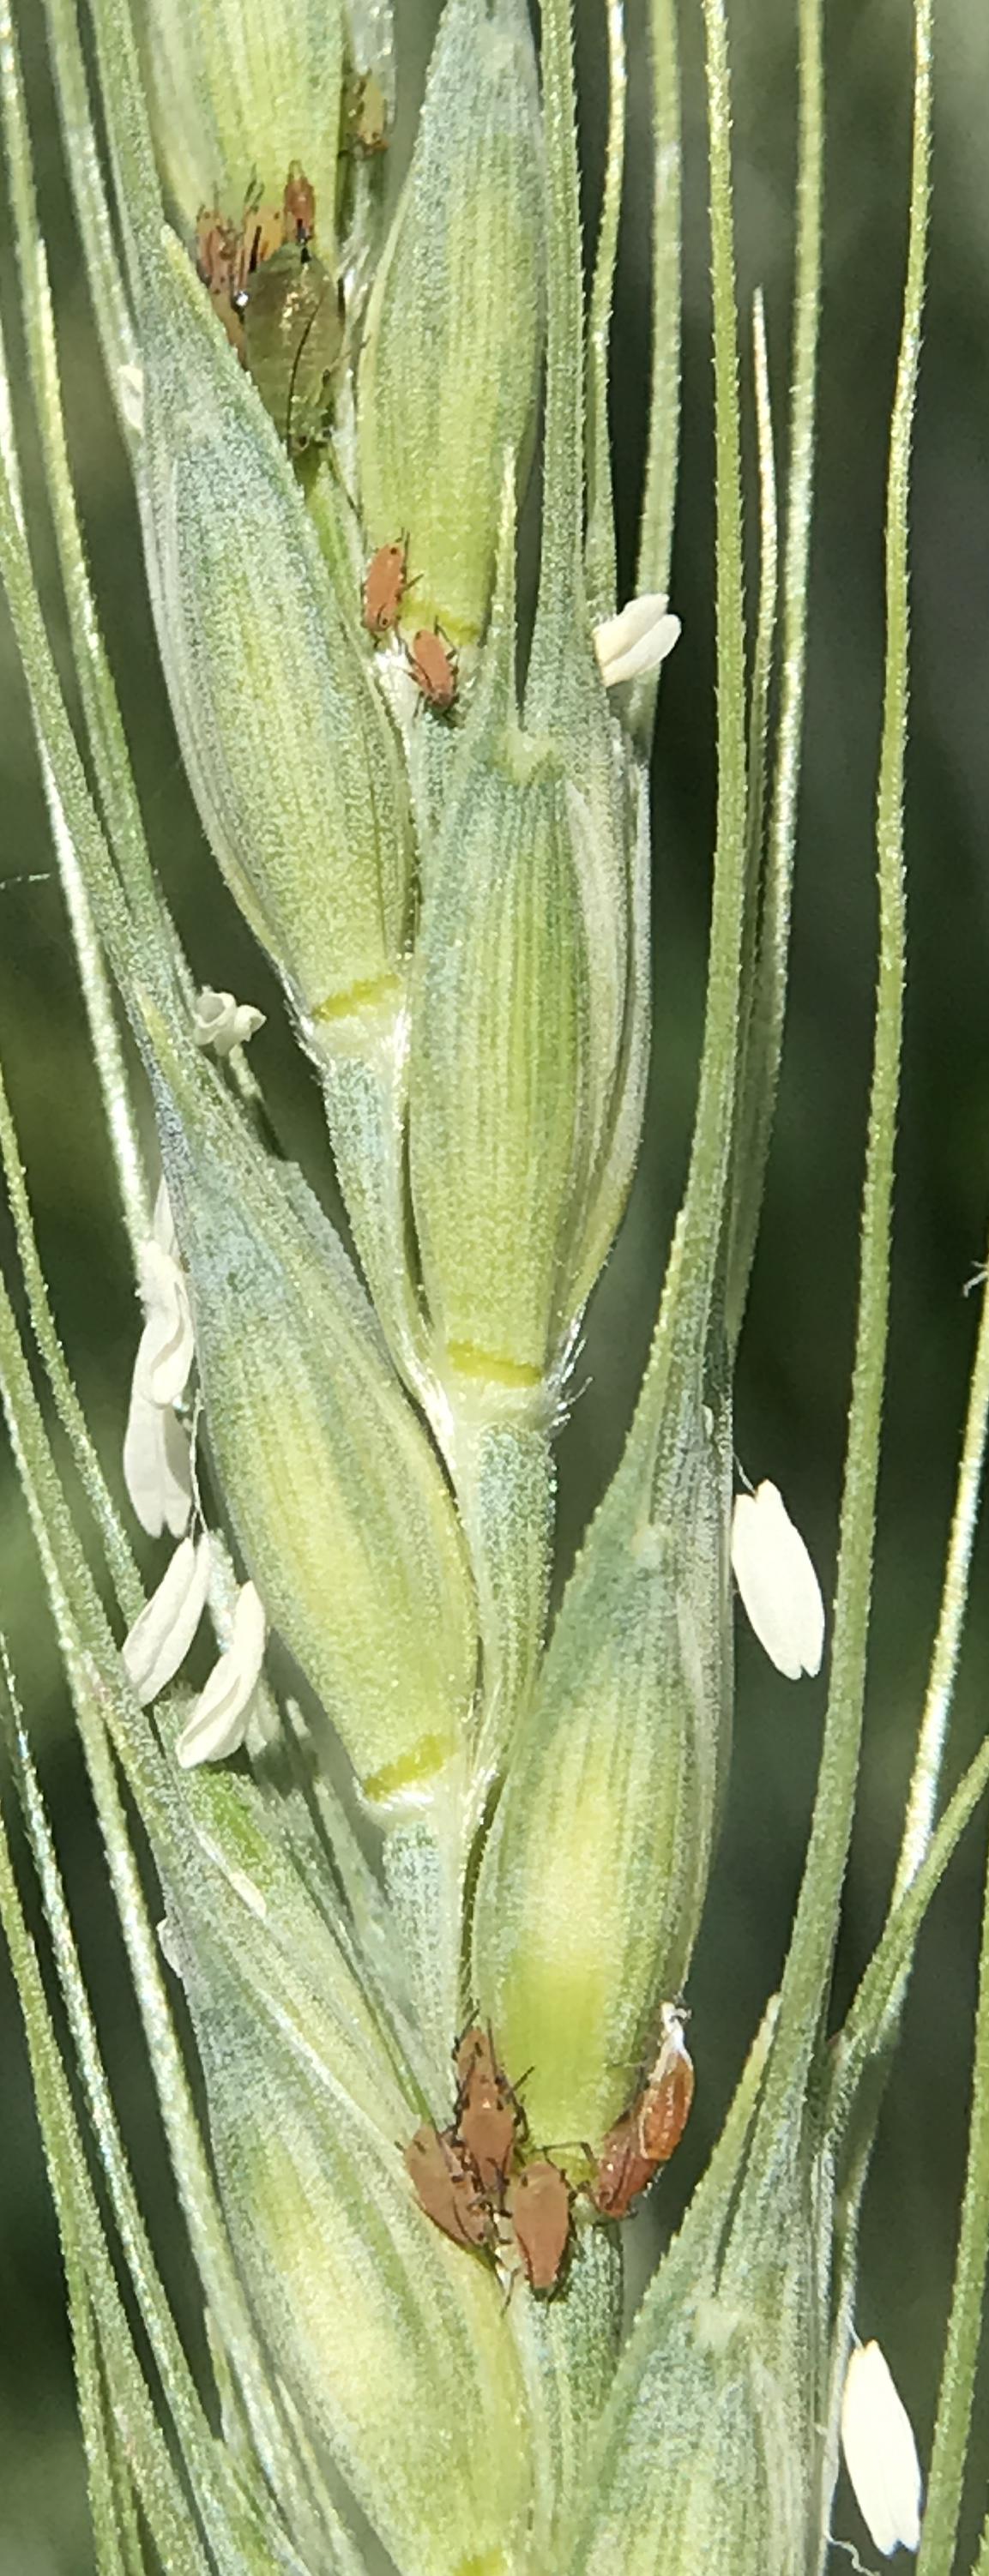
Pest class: english_grain_aphid